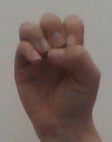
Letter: ha